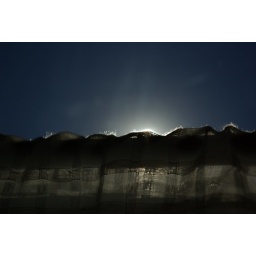
Sun rising over are kitchen curtain